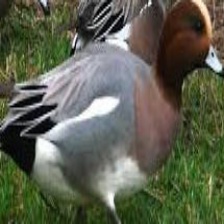
Species: AMERICAN WIGEON
Scientific name: MARECA AMERICANA
ImageNet parent category: drake